Fuwayrit

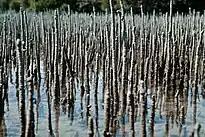
Mangroves in Fuwayrit

Fuwayrit was described as such in J.G. Lorimer's "Gazetteer of the Persian Gulf" in the early 20th century: